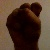
The image shows a hand gesture representing the letter 'S' in Indian Sign Language.